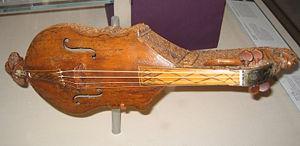
Citole anglaise au British Museum, construite vers 1300, transformée en violon au seizième siècle
La citole, maurache, ou guitare sarrazine, est un instrument à cordes pincées archaïque en usage jusqu'au XIVᵉ siècle, ancêtre du cistre. Elle est issue d'instruments du Moyen-Orient sans doute introduits dans la péninsule Ibérique entre les VIIIᵉ et XVᵉ siècles par les Arabo-berbères d'Al-Andalus. Elle est devenue par la suite un instrument médiéval européen à part entière. De formes variées, la citole possède généralement quatre cordes en métal ou en boyaux, attachées sur un manche très court. Elle est considérée comme l'ancêtre du cistre et de la guitare portugaise.